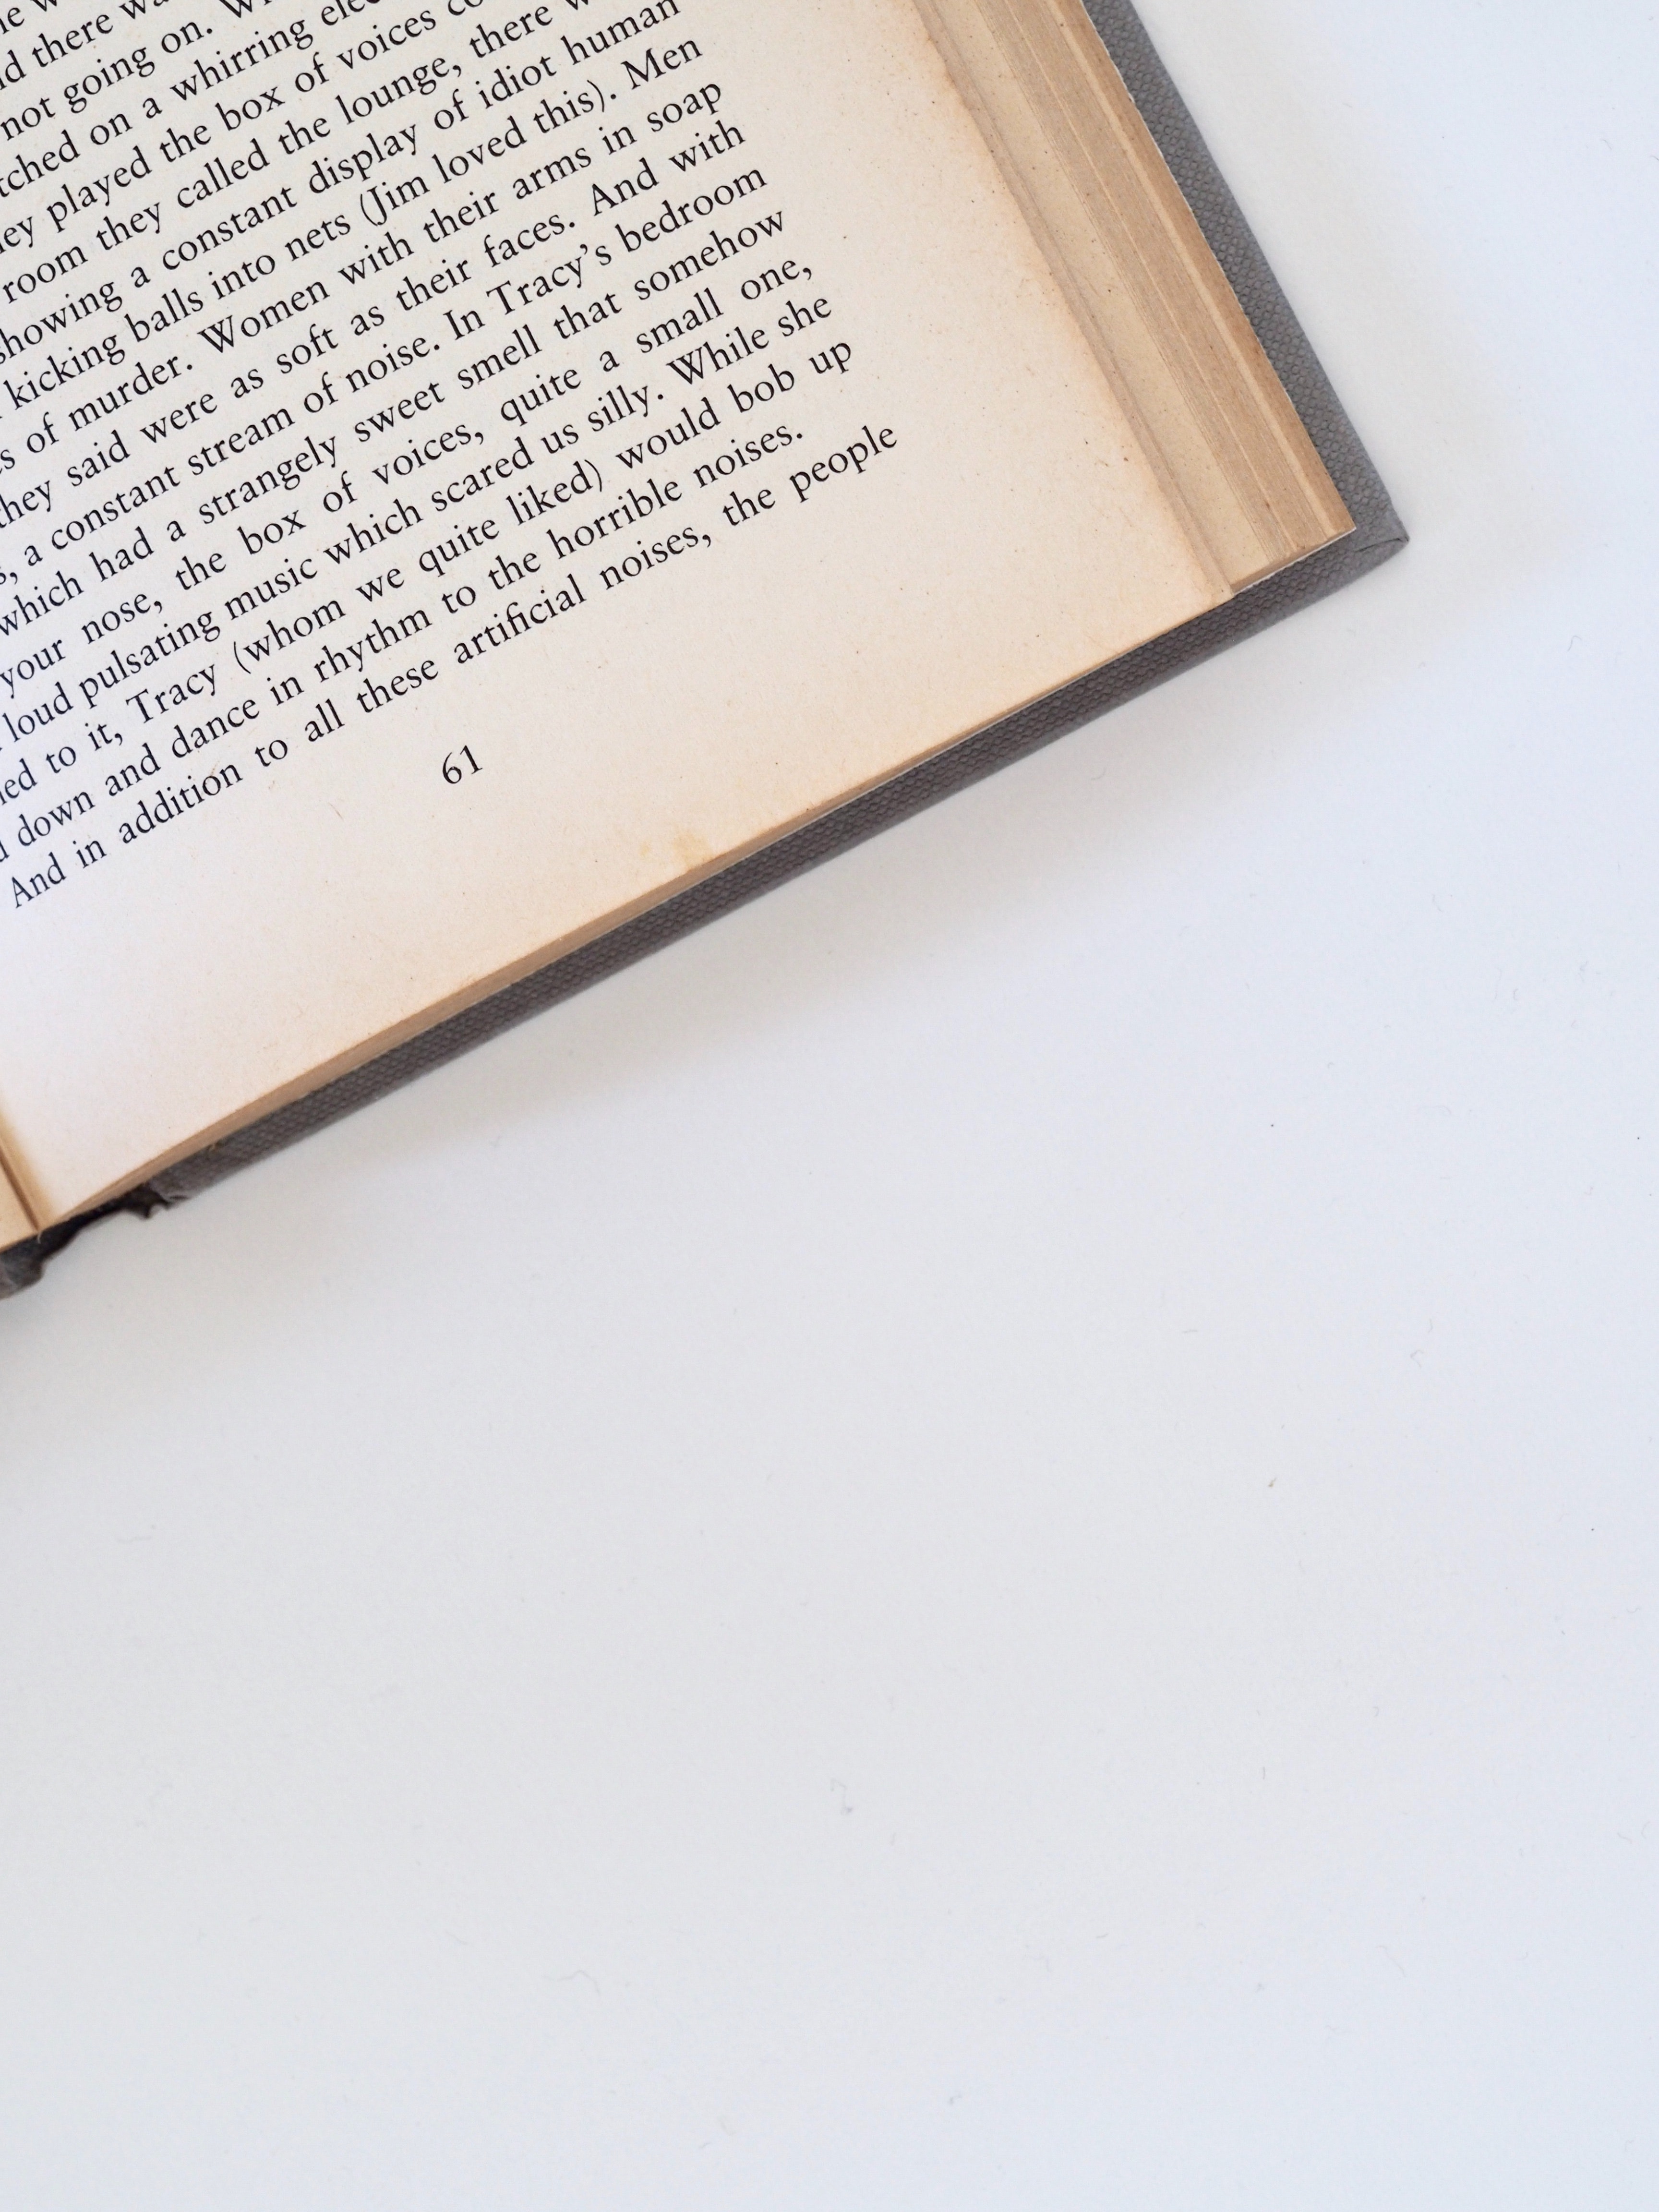
text, font